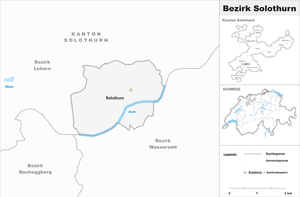
Le district de Soleure est un ancien district suisse, situé dans le canton de Soleure. Il forme depuis 2005, avec le district de Lebern, la circonscription électorale de Soleure-Lebern.